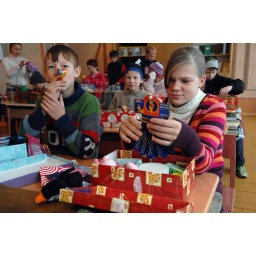
Children opening their very own shoe boxes in a school in Belarus.